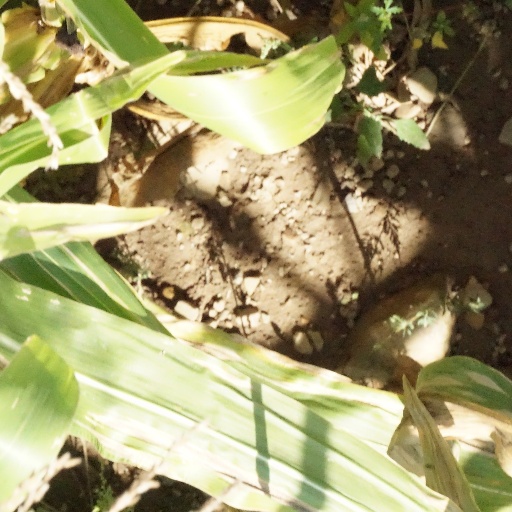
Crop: maize; corn